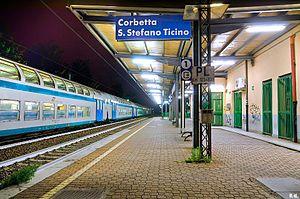
La gare de Corbetta - Santo-Stefano-Ticino est une gare ferroviaire italienne de la ligne de Turin à Milan, située sur le territoire de la commune de Santo Stefano Ticino, en limite de la commune de Corbetta, dans la province de Milan en région de Lombardie.